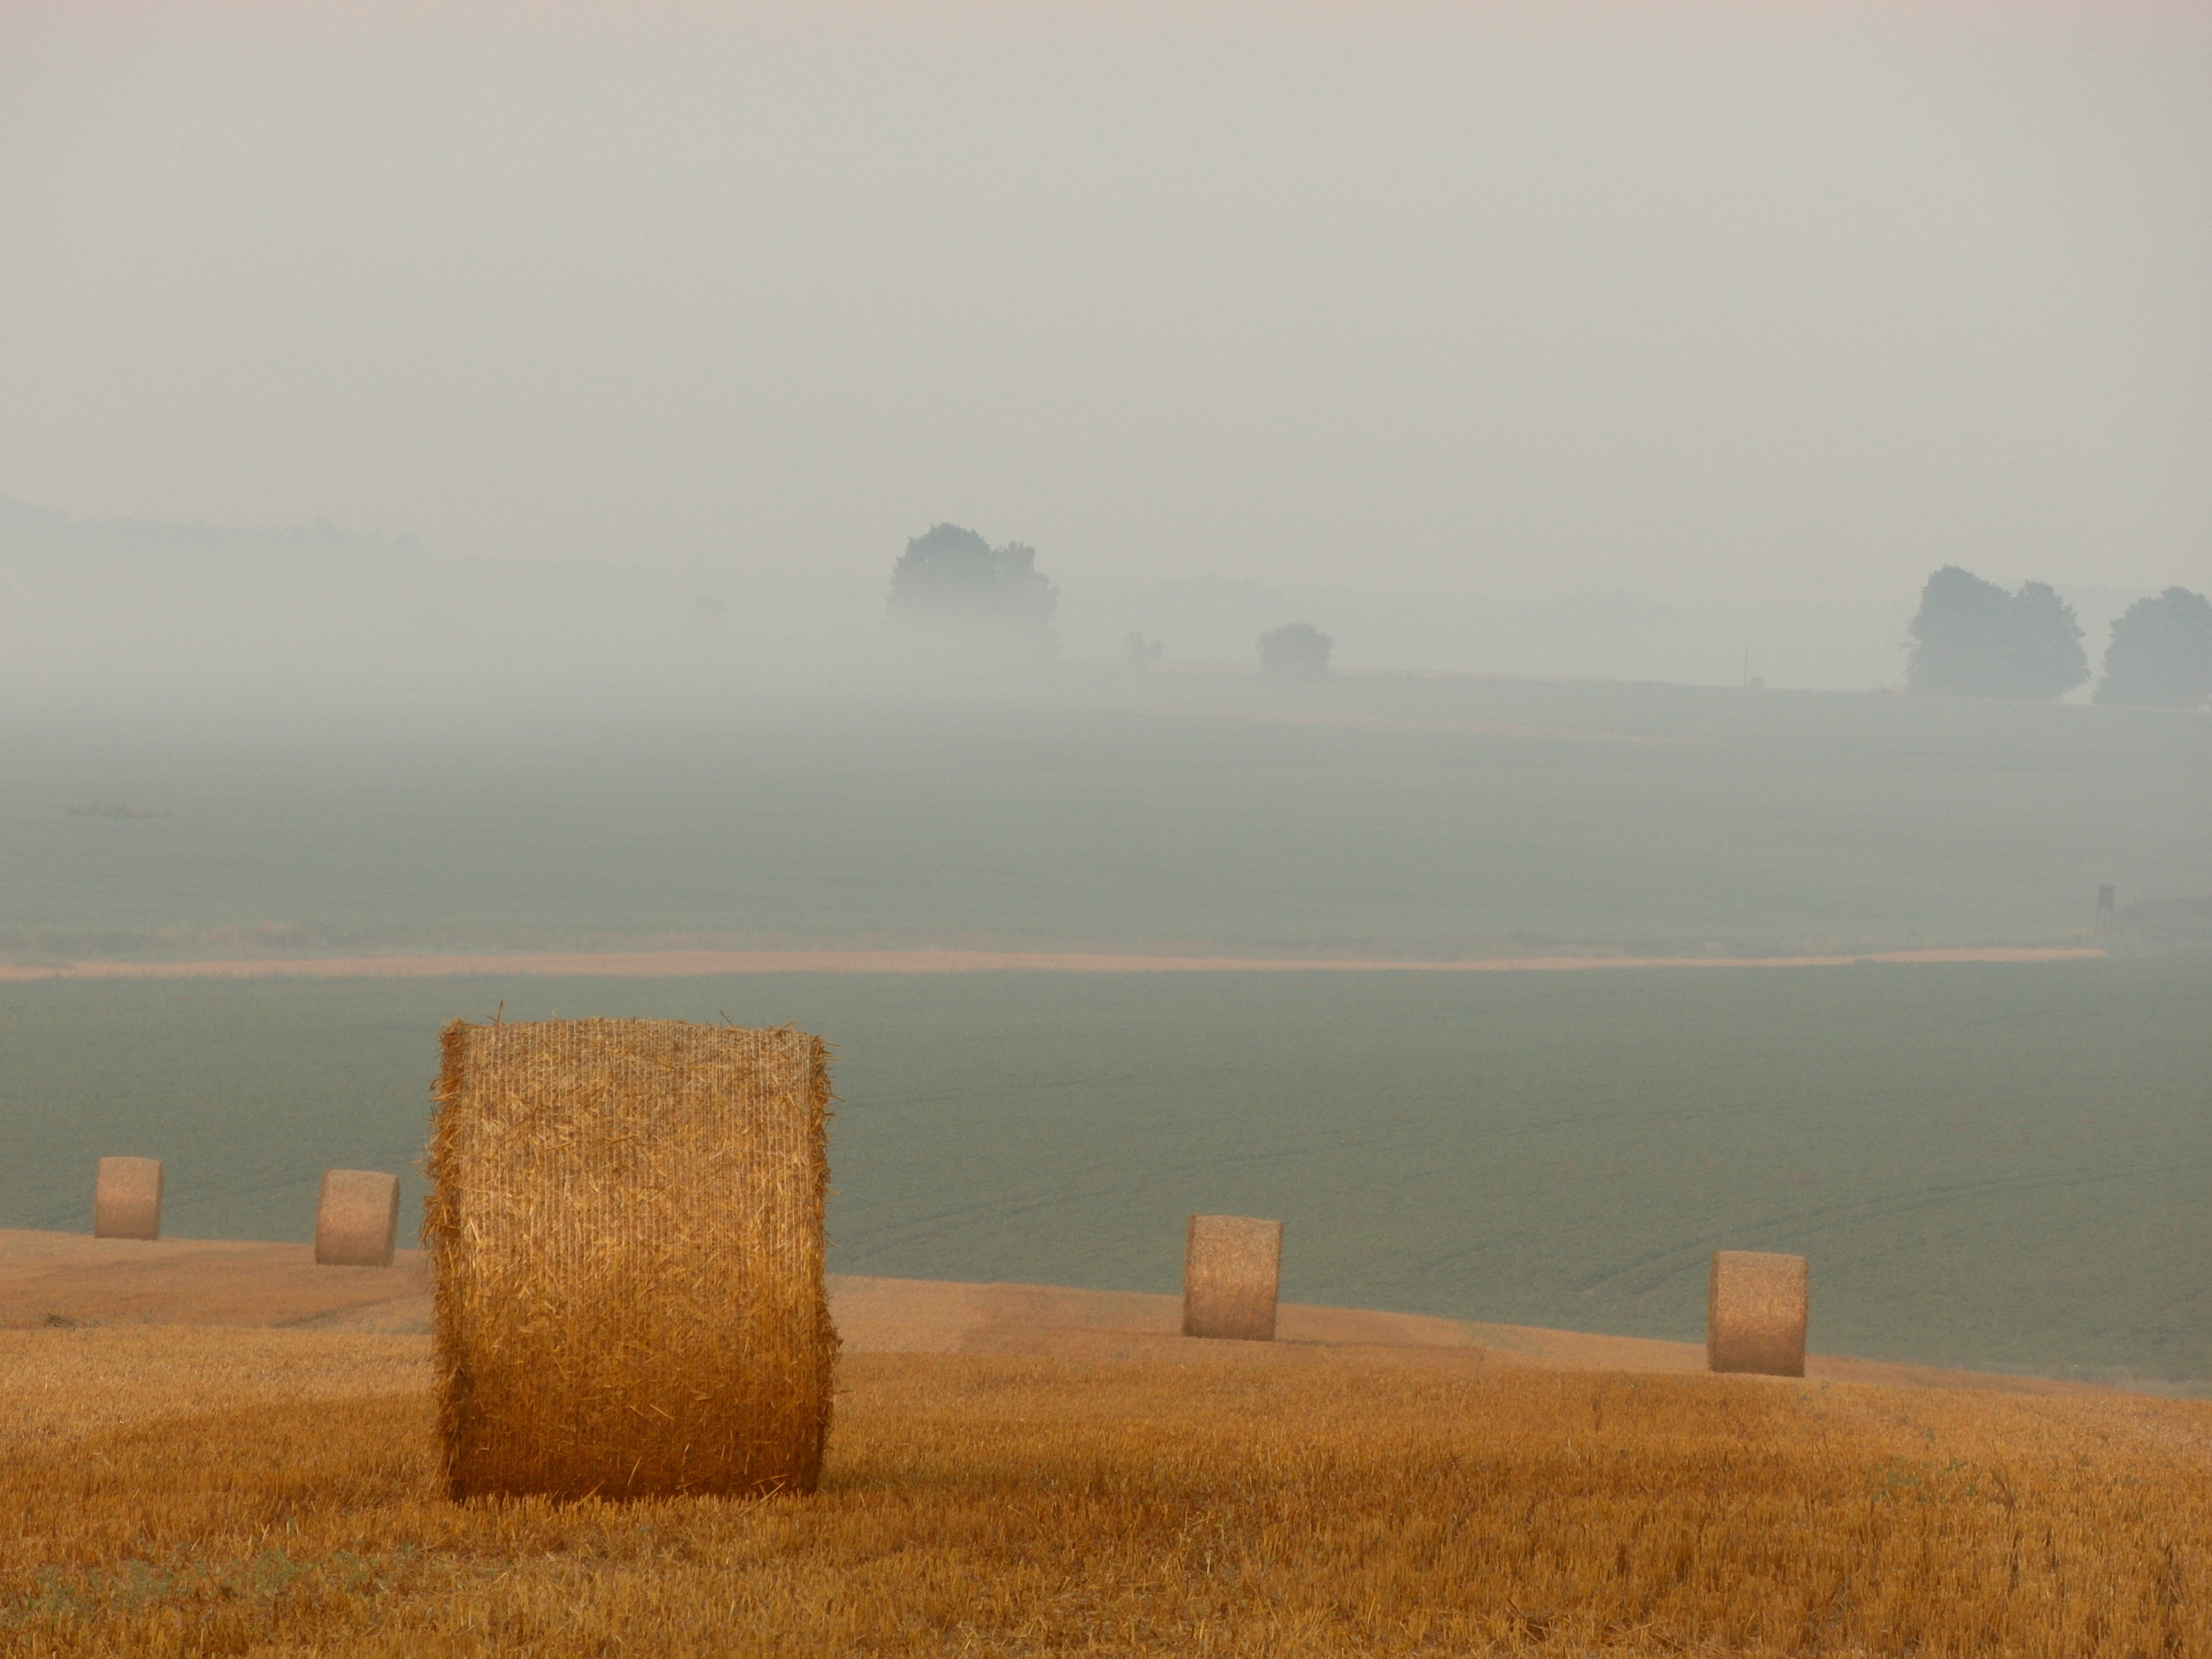
sea, coast, grass, horizon, sky, fog, sunrise, mist, hay, field, farm, countryside, morning, hill, dawn, country, rural, farming, harvest, weather, haze, agriculture, plain, trees, grey, fields, straw, rural area, atmospheric phenomenon, grass family, bales of straw